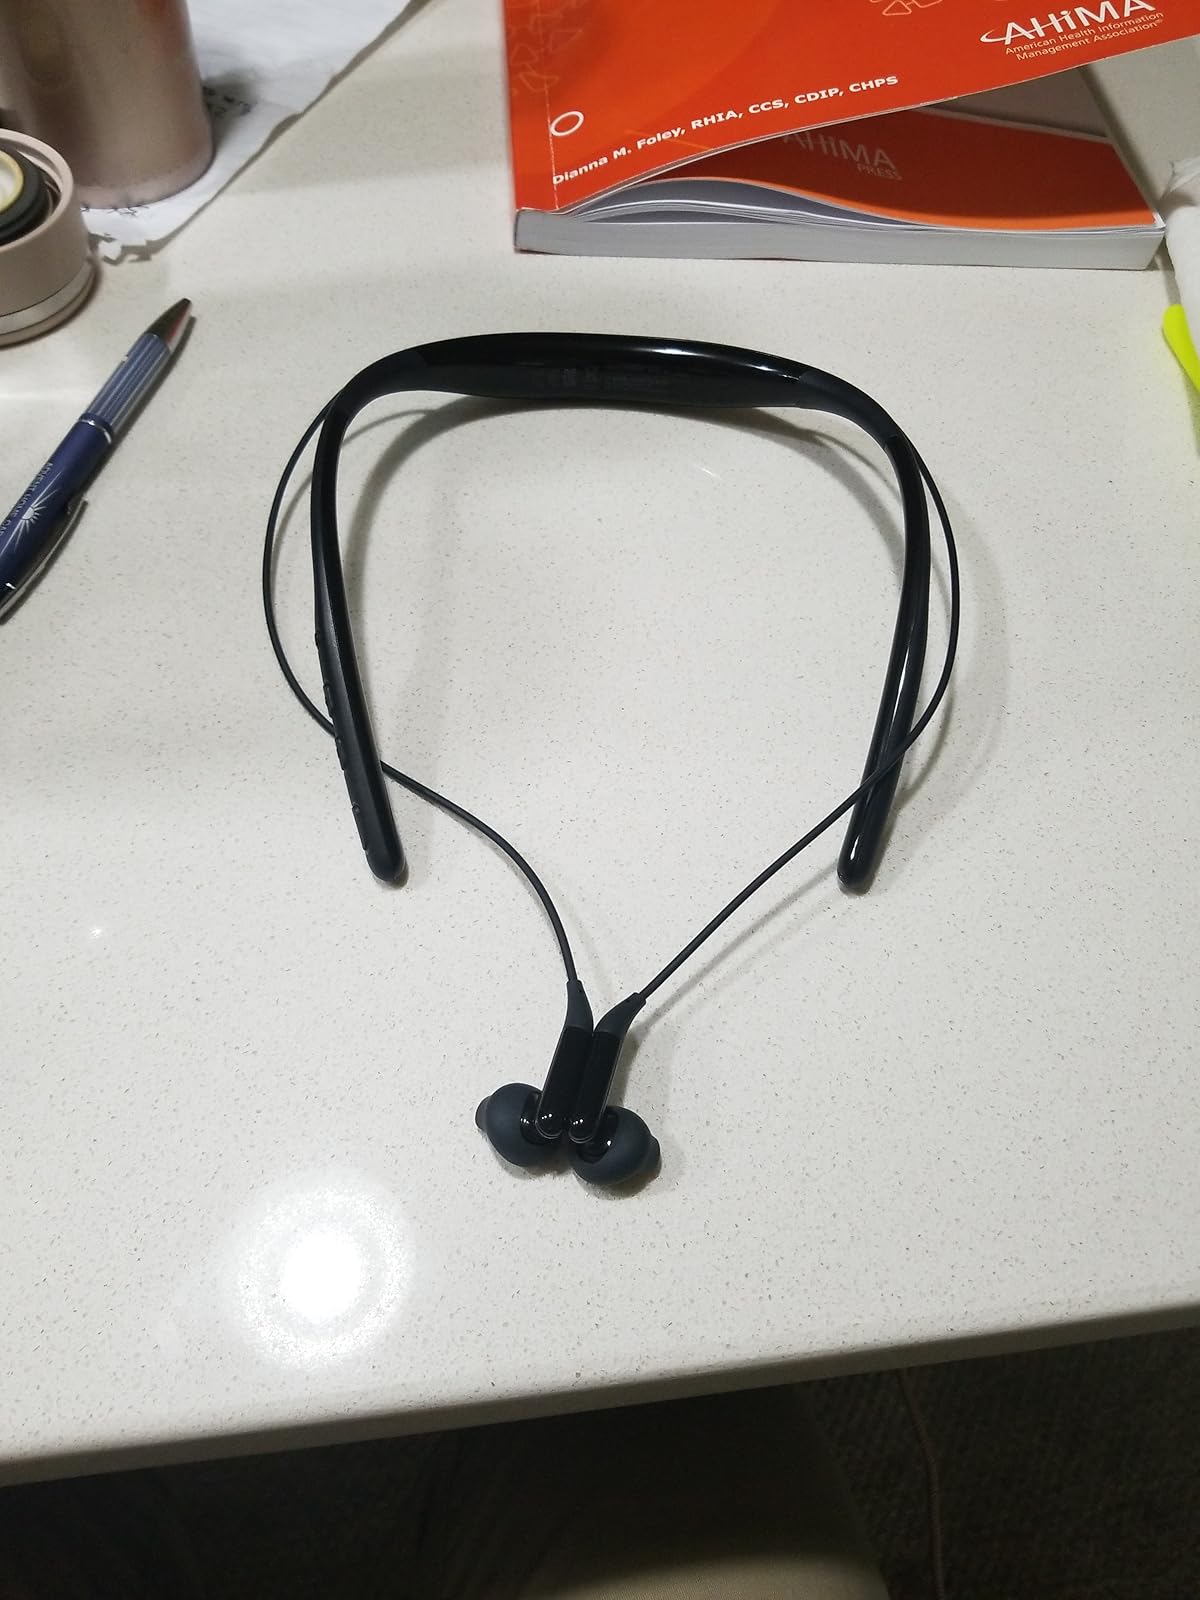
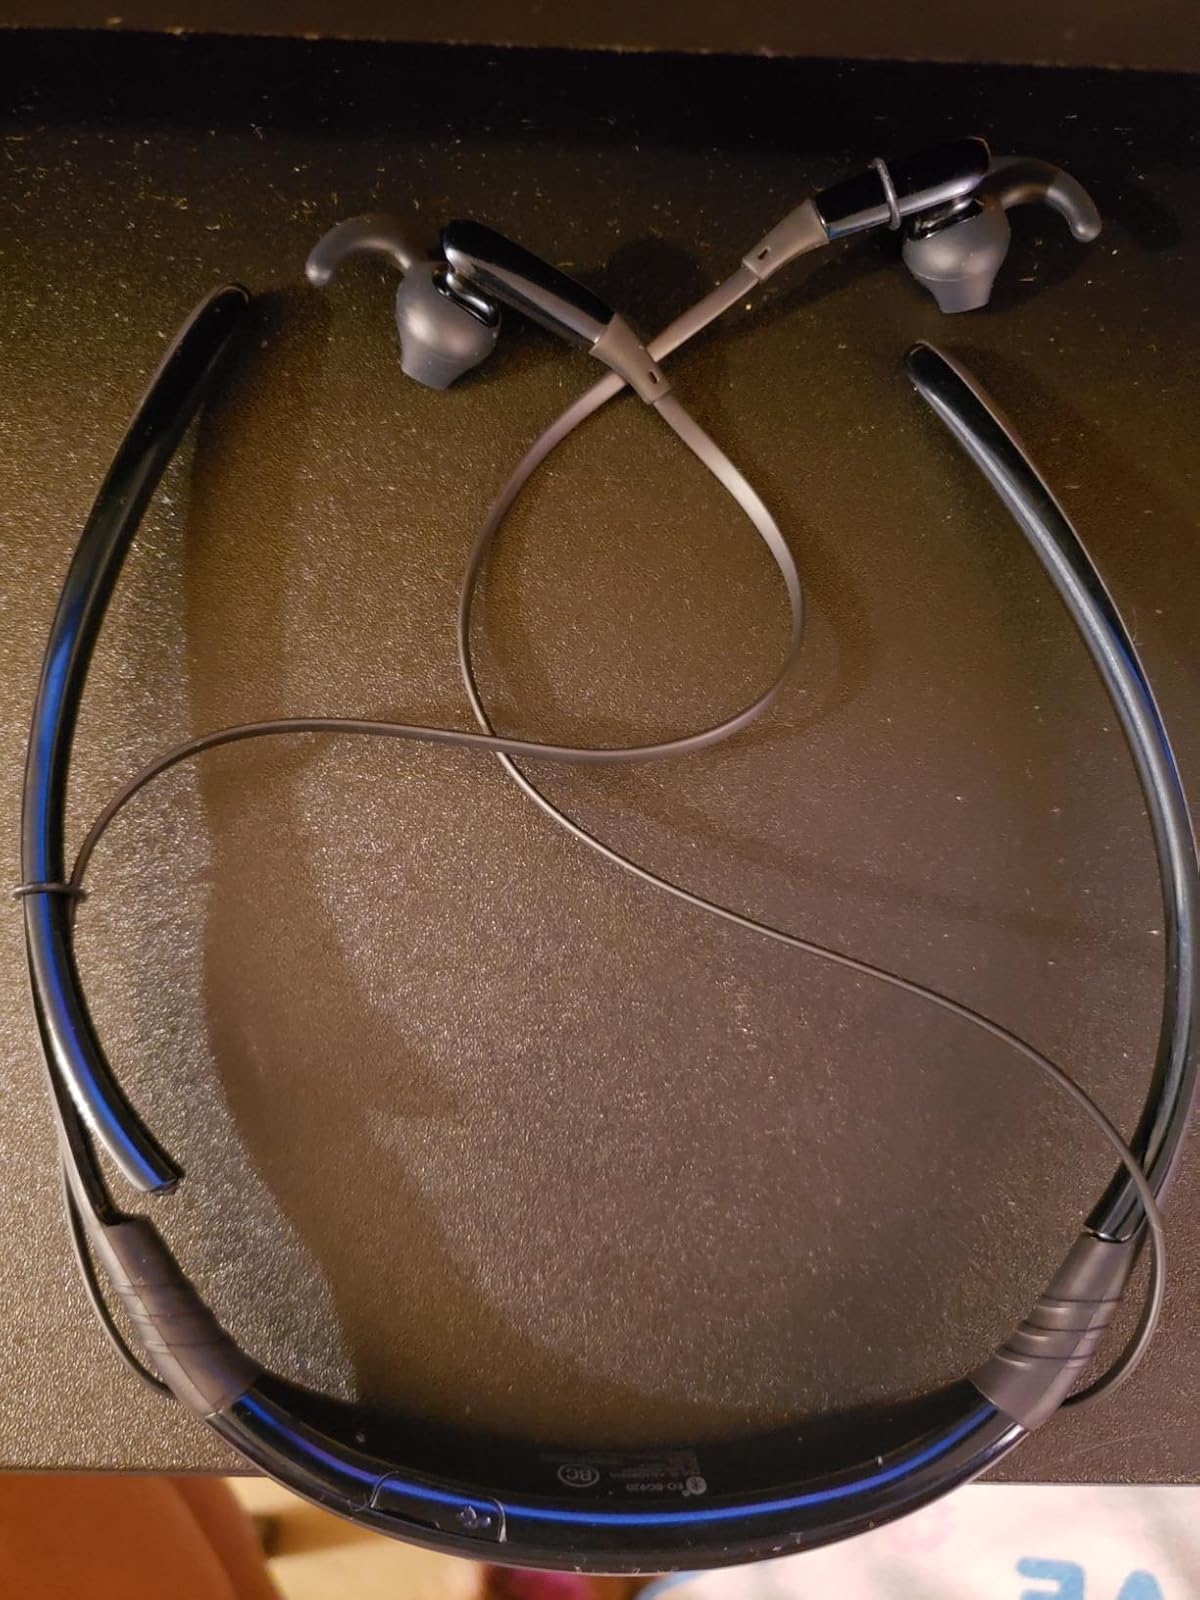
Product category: headphones
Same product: yes